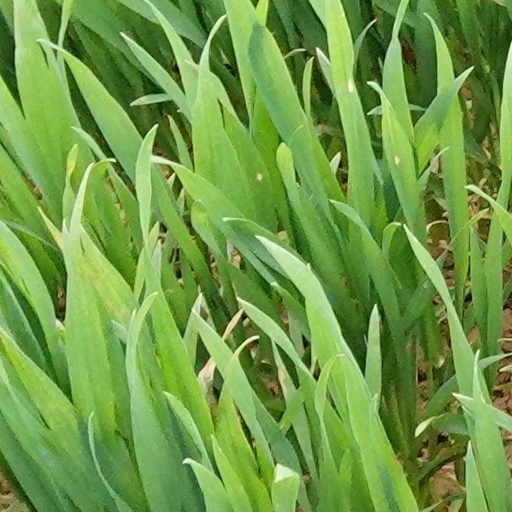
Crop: wheat